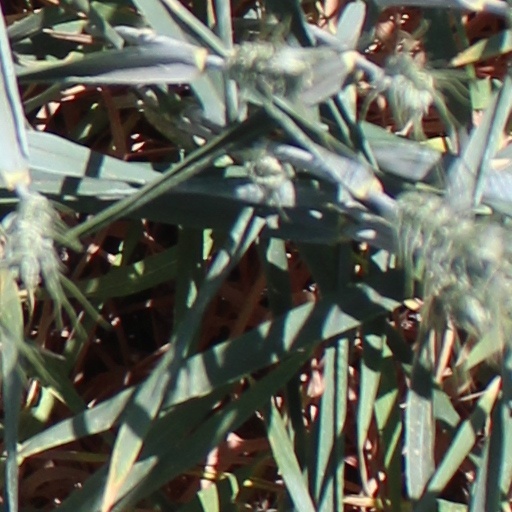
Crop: wheat